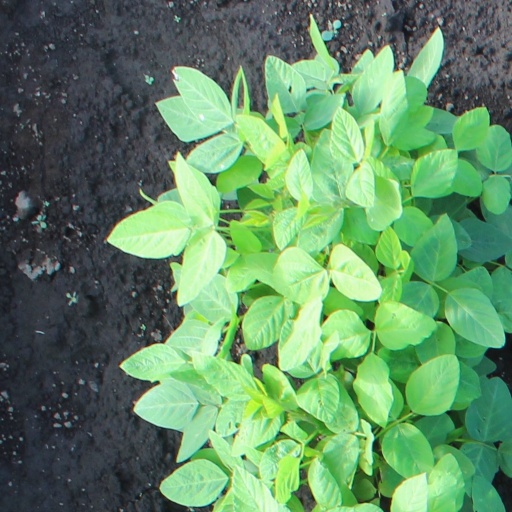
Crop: soybean